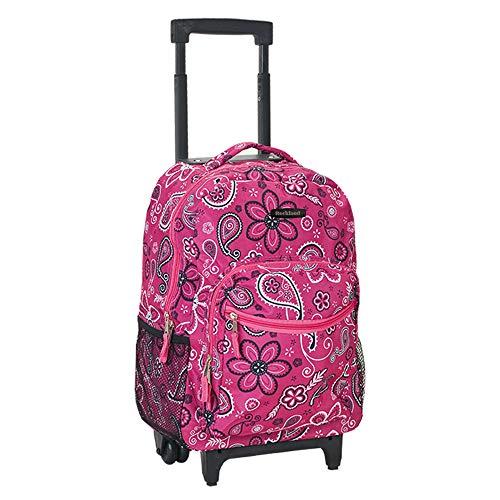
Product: Rockland Luggage 17 Inch Rolling Backpack, Bandana, Medium
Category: Clothing, Shoes & Jewelry | Luggage & Travel Gear | Backpacks | Kids' Backpacks
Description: Shoulder strap.
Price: $28.00
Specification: ProductDimensions:13x10x17inches|ItemWeight:10.4ounces|ShippingWeight:3.8pounds(Viewshippingratesandpolicies)|Department:Luggage|Manufacturer:FoxLuggage|ASIN:B005N2AWO4|DomesticShipping:ItemcanbeshippedwithinU.S.|InternationalShipping:ThisitemcanbeshippedtoselectcountriesoutsideoftheU.S.LearnMore|Itemmodelnumber:R01-BANDANA